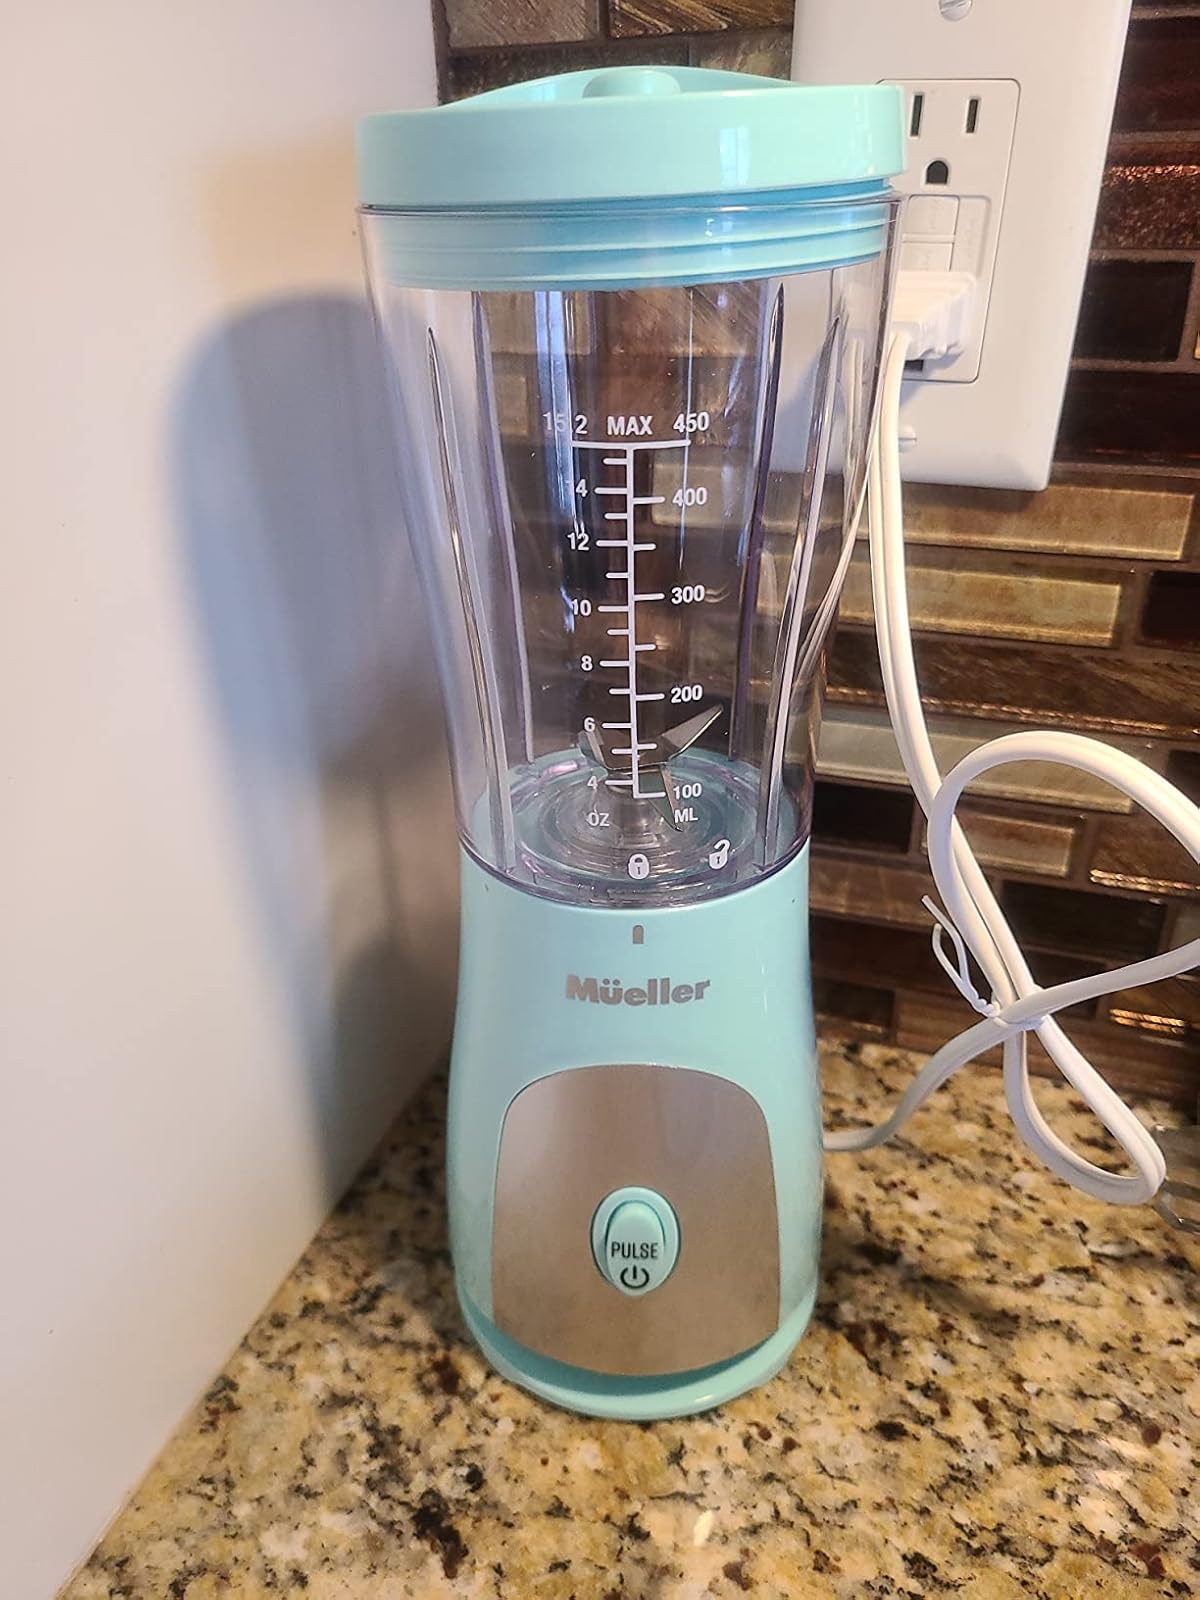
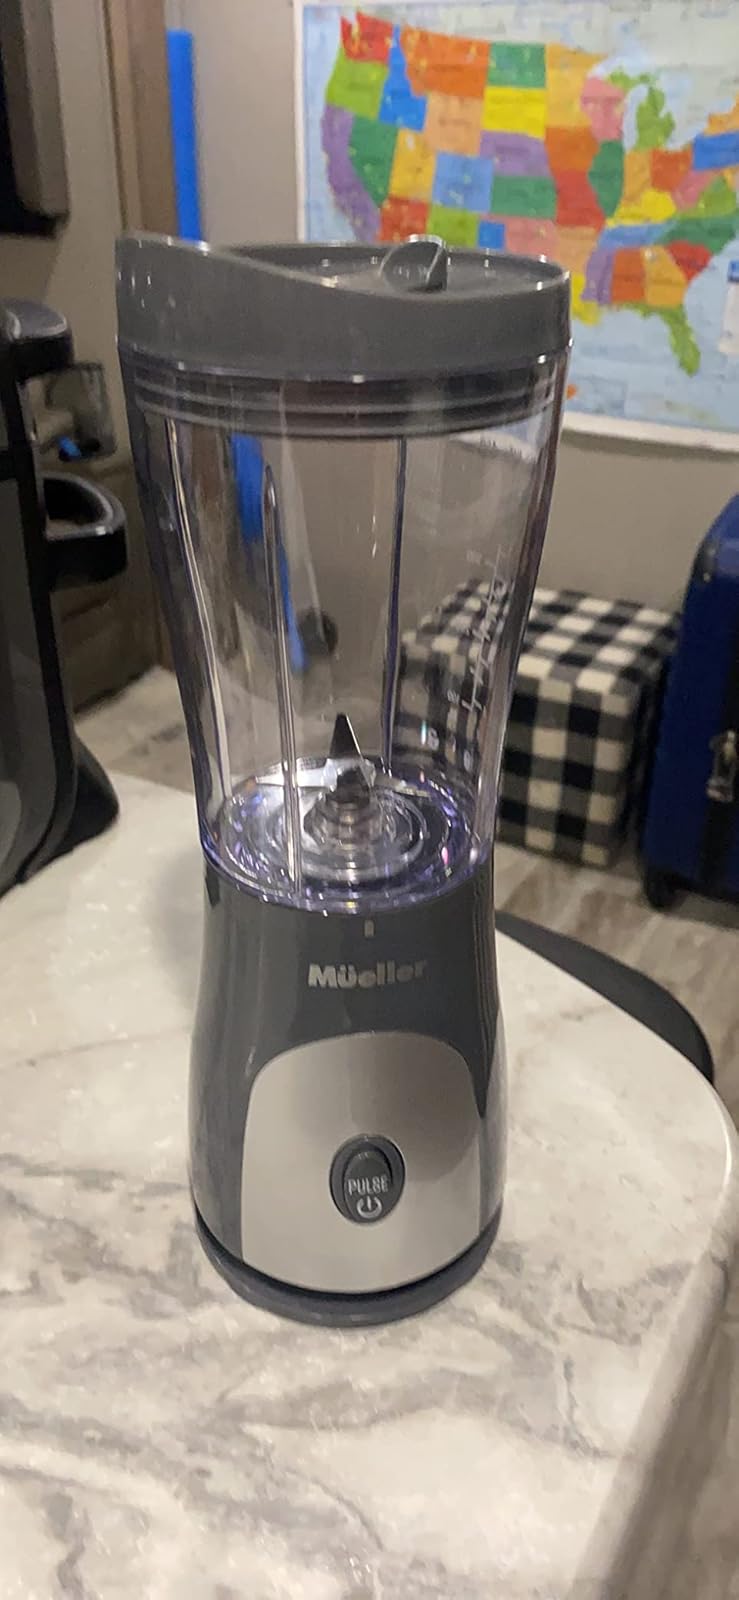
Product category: items_blender
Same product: no